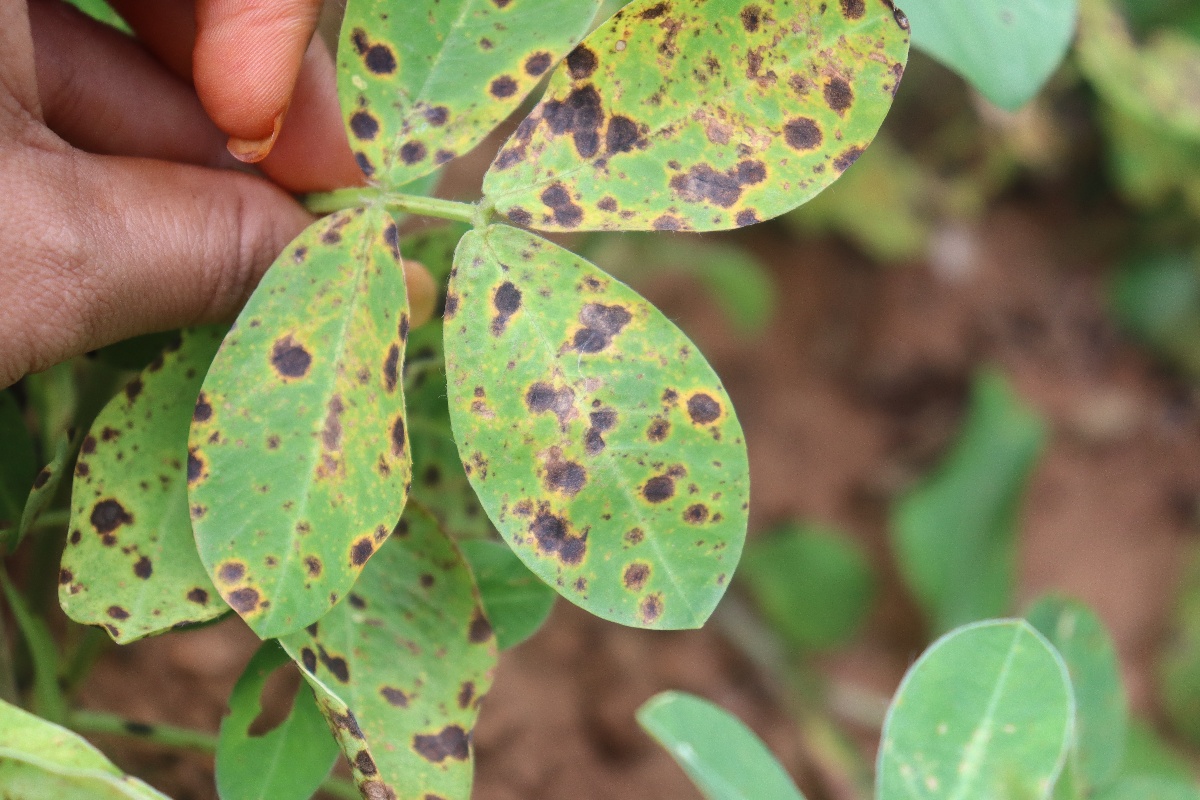
Label: late leaf spot